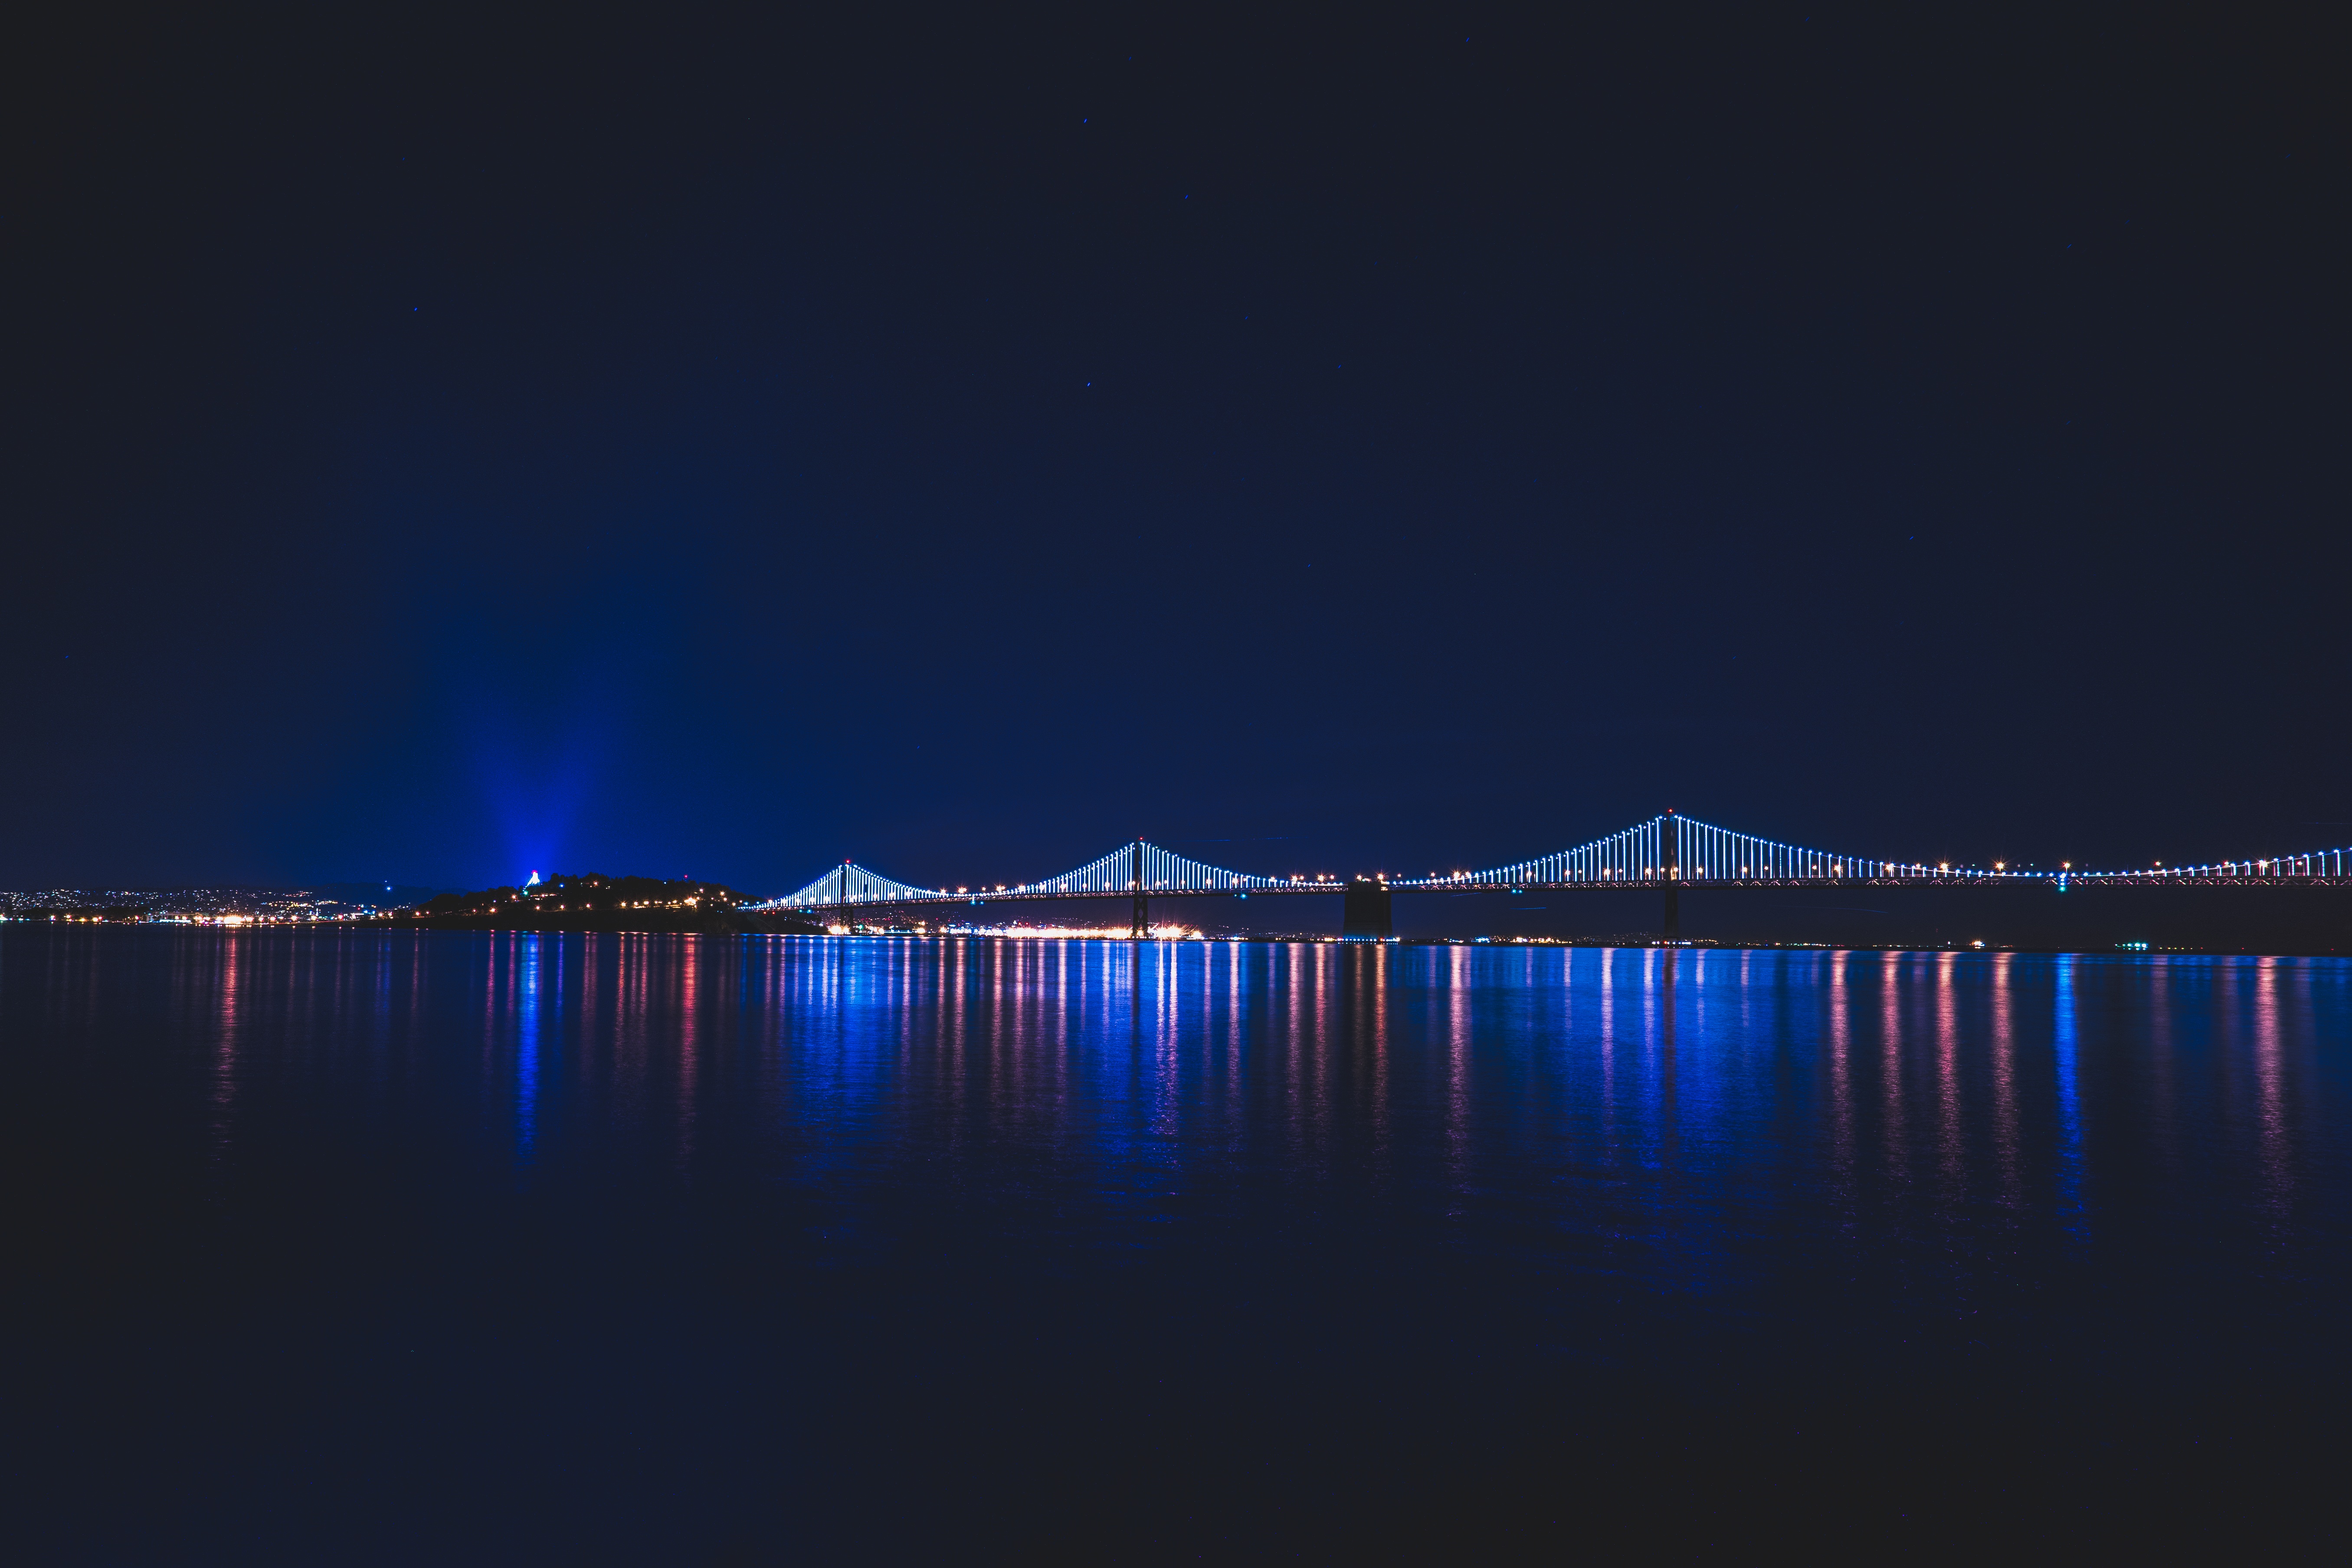
horizon, light, night, dawn, atmosphere, dusk, evening, reflection, darkness, moonlight